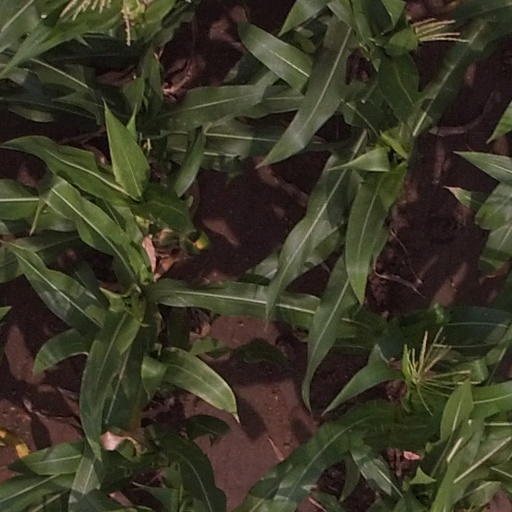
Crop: maize; corn